Friedrich Engelhorn

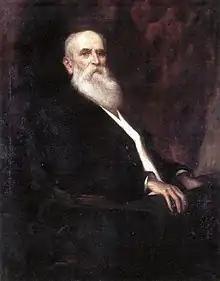
Friedrich Engelhorn about 1900

Friedrich Engelhorn (17 July 1821 – 11 March 1902) was a German industrialist and founder of BASF in Ludwigshafen.